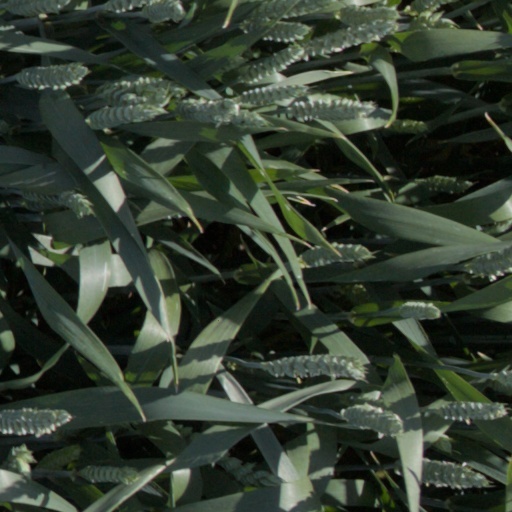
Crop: wheat